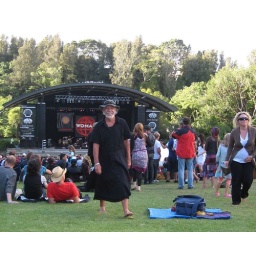
The black knit dress under the denim one for the cool evening.